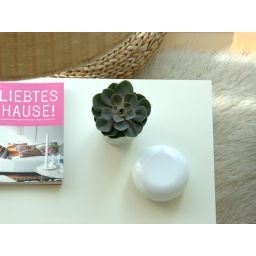
...coz the previous plant that lived in this pot died ...